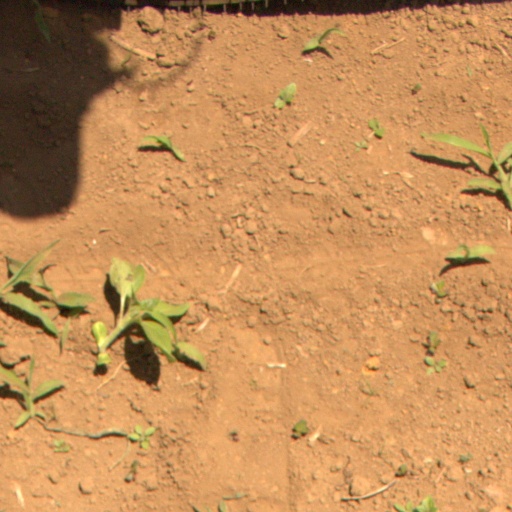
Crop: Jerusalem artichoke